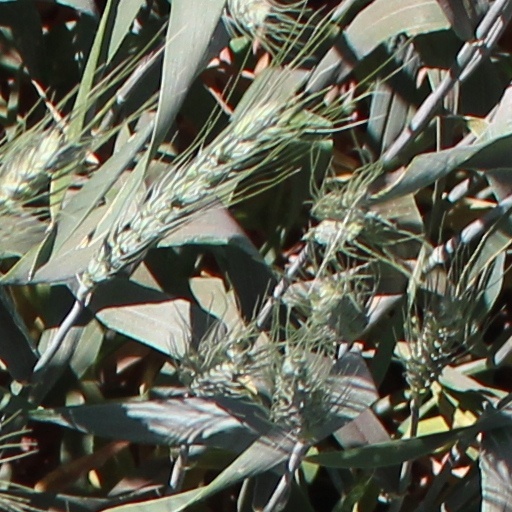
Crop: wheat